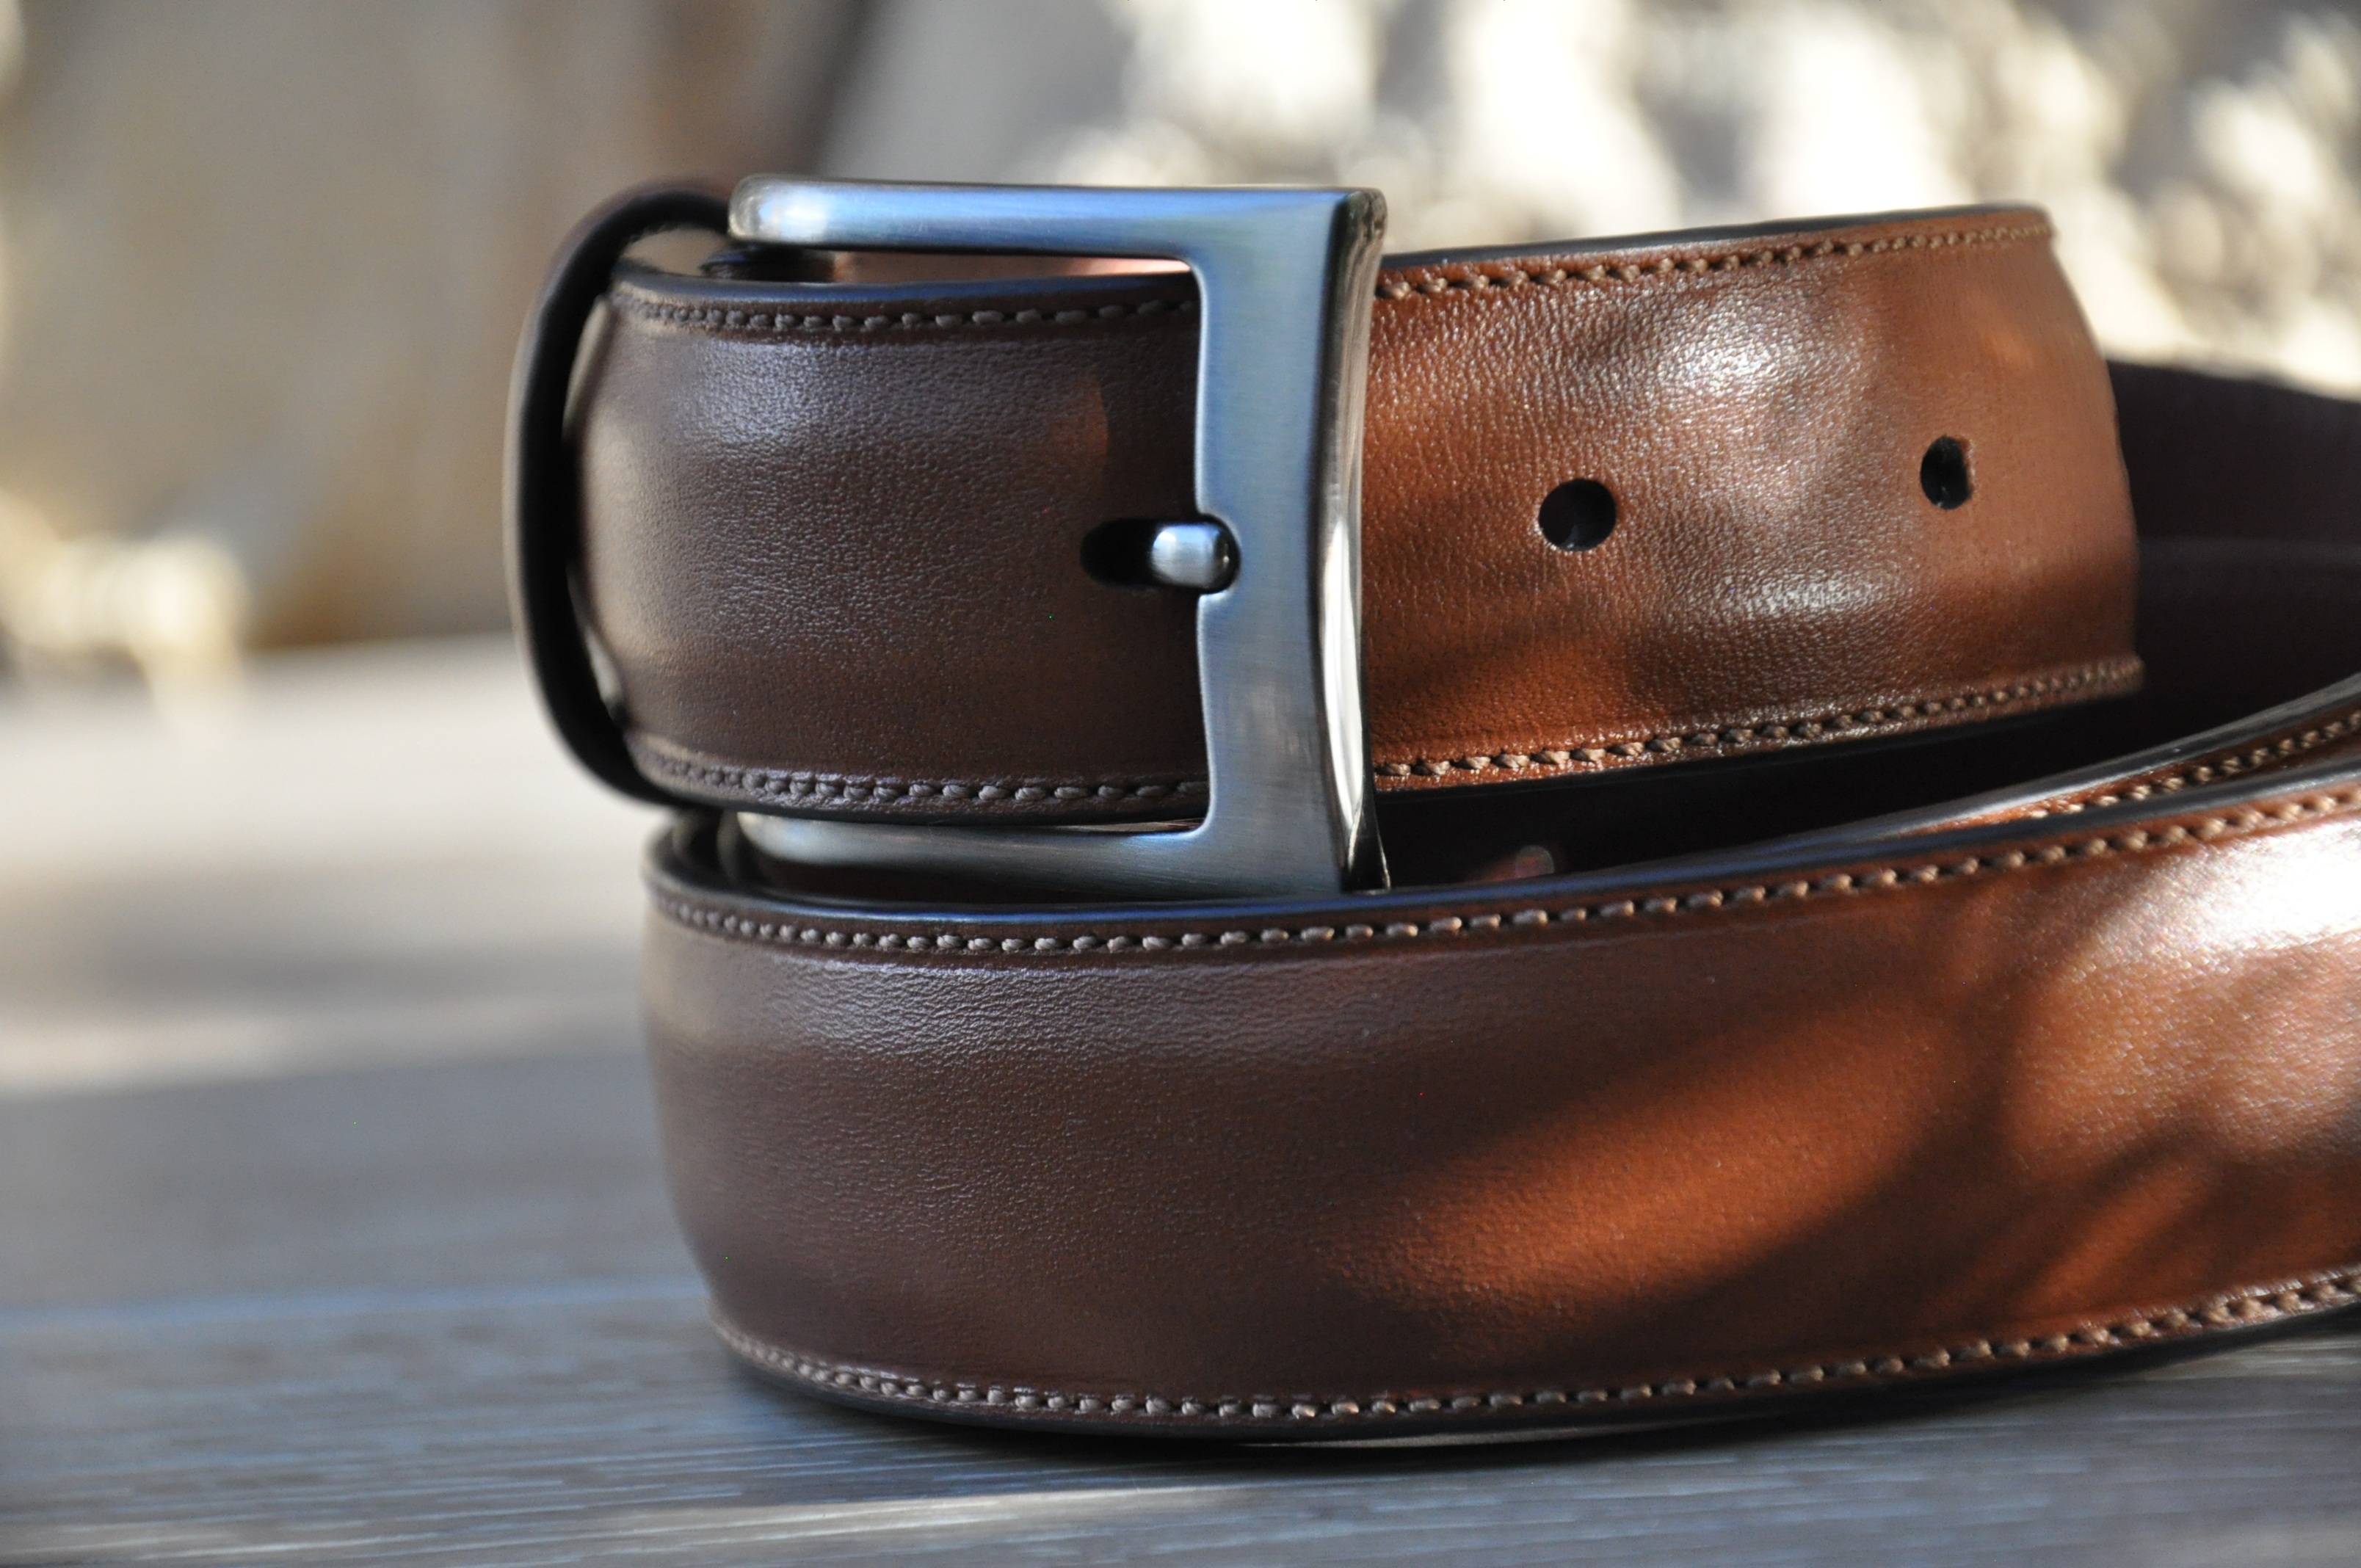
man, suit, leather, male, brown, fashion, professional, business, clothing, shopping, modern, shirt, formal, belt, men, dress, footwear, menswear, style, clothes, businessman, strap, accessory, buckle, fashion accessory, outdoor shoe